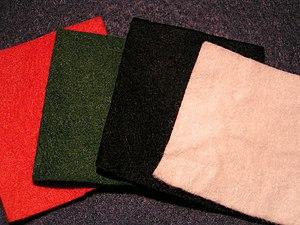
Le feutre est un textile non tissé fabriqué par pression et ébouillantage de poils, avec parfois un traitement chimique, par exemple les sels de cuivre et de mercure pour le feutre de poils de Castor fiber puis C. canadensis dans le passé.
Un textile non tissé est un textile dont les fibres sont aléatoirement disposées au moment de sa fabrication. Ces textiles sont souvent classés selon leur domaine d'application ou selon leurs caractéristiques techniques. Sa forme la plus ancienne semble être le feutre.